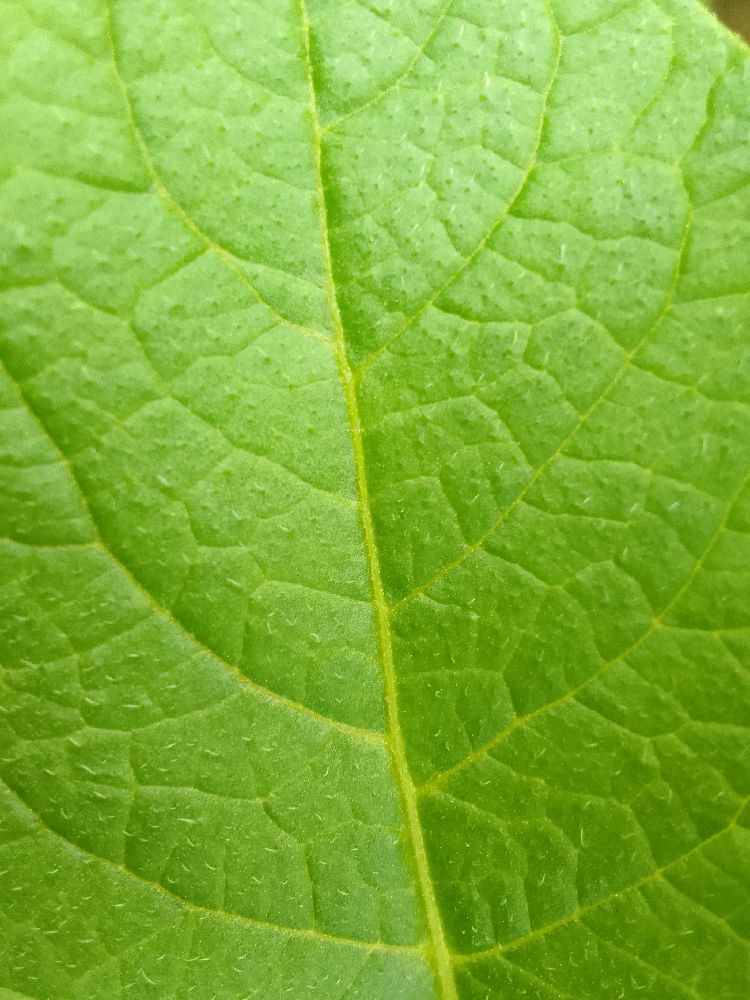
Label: Healthy